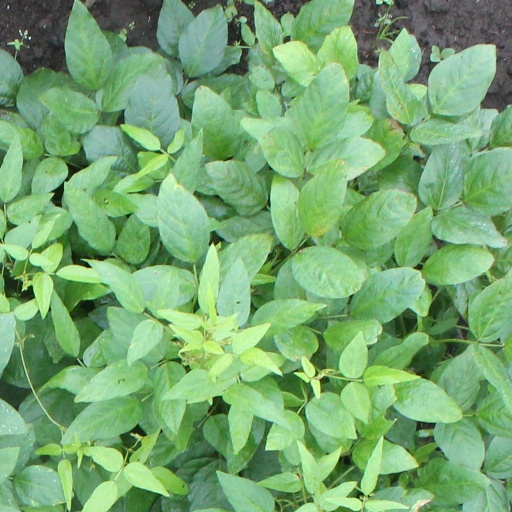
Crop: soybean